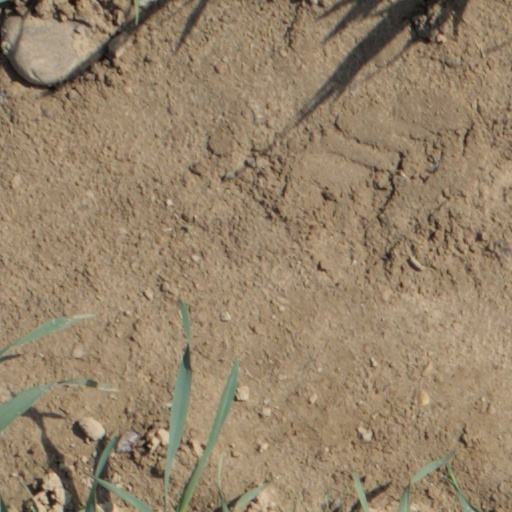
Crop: wheat